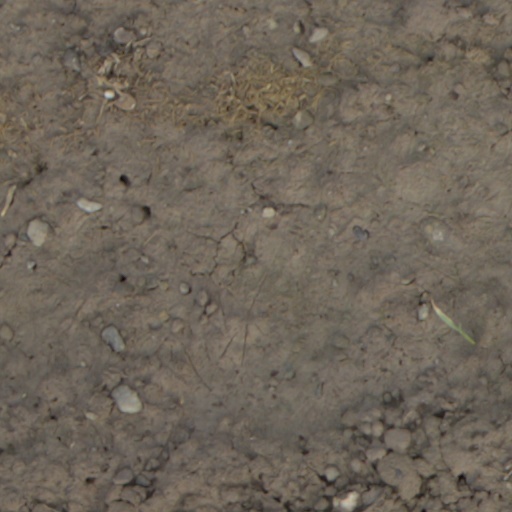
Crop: wheat